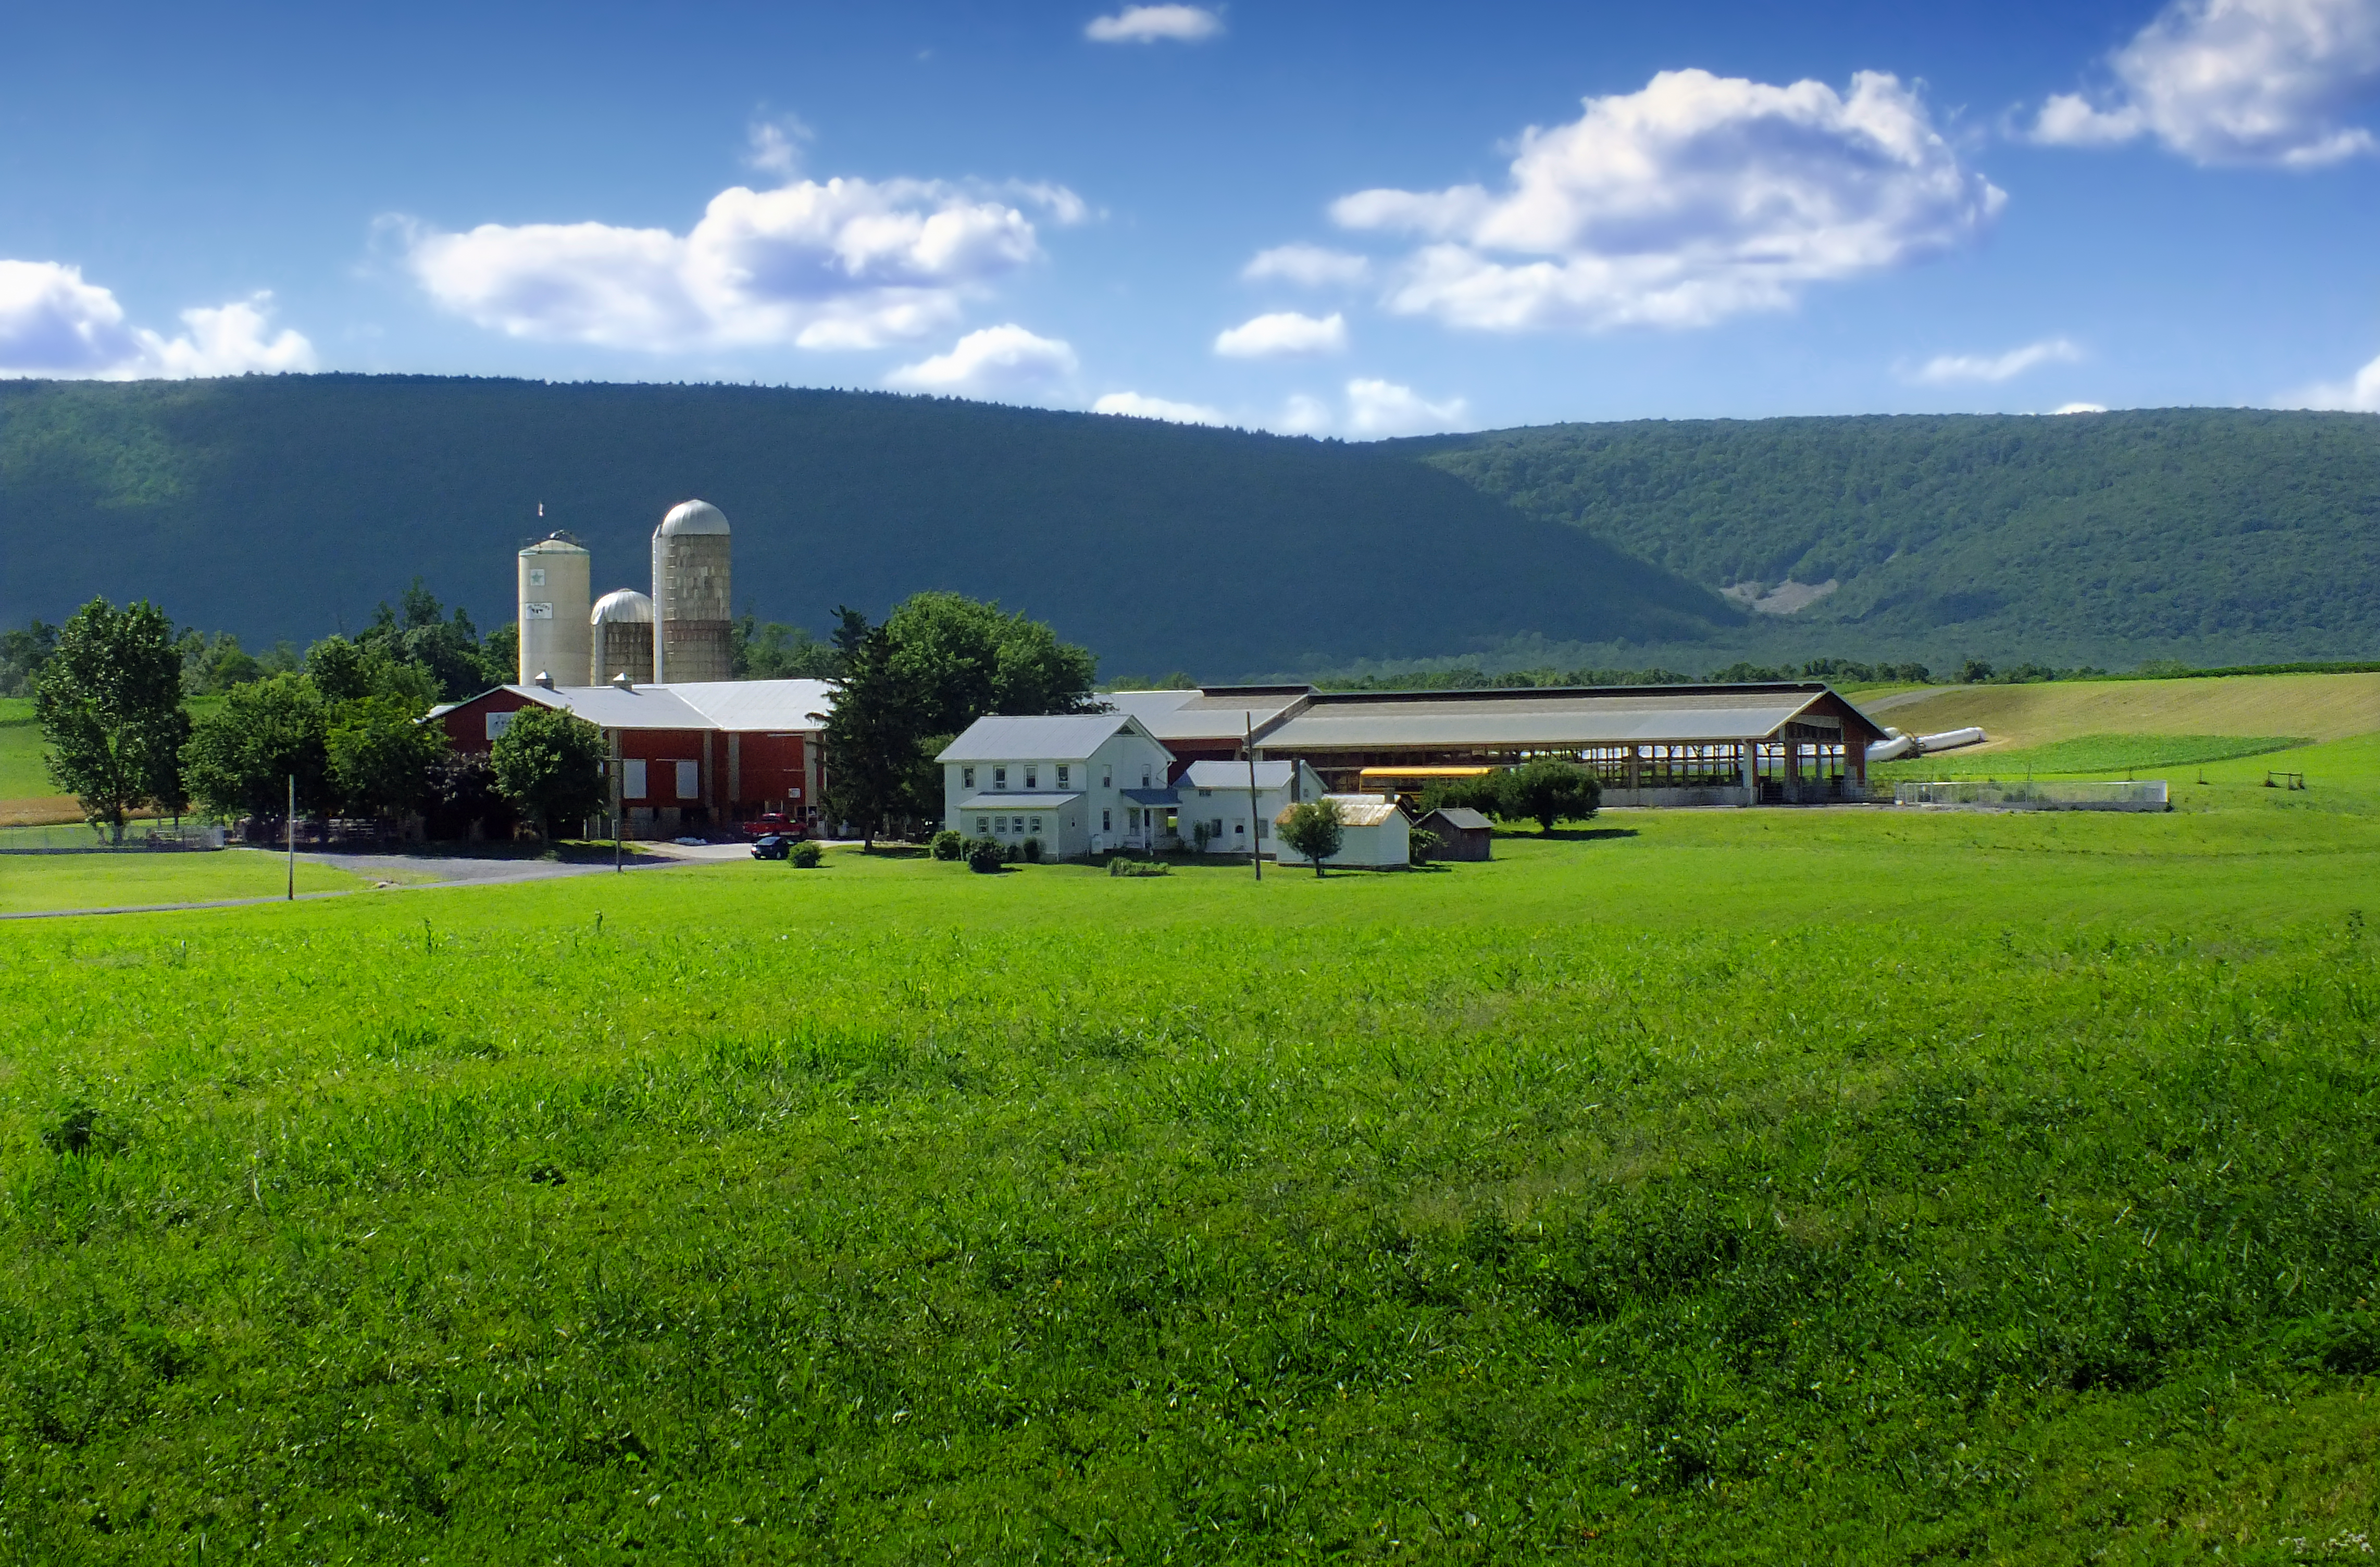
landscape, grass, horizon, mountain, cloud, sky, field, farm, lawn, meadow, prairie, hill, flower, mountain range, summer, rural, green, pasture, cumulus, agriculture, plain, hills, creativecommons, clouds, mountains, grassland, appalachianmountains, pennsylvania, unioncounty, silos, lewistownship, buffalovalley, rural area, paddy field, buffalomountain, mountainous landforms